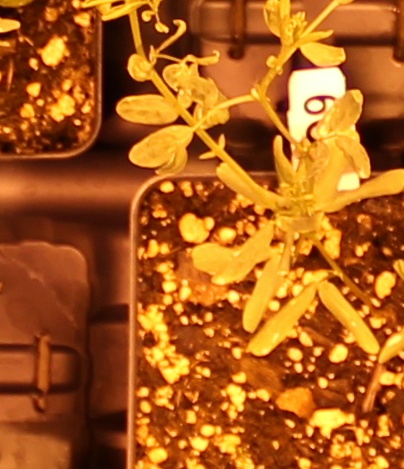
Label: Lentil